Nneka (singer)

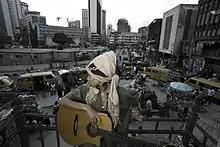
Nneka in 2010

Even though Nneka sings more than she raps, she names hip hop as her primary musical root and most important source of inspiration, while citing artists such as Fela Kuti and Bob Marley as well as contemporary rappers Mos Def, Talib Kweli, and Lauryn Hill as key influences in her own pursuit of musical recognition.